Spring Garden station (SEPTA Metro)

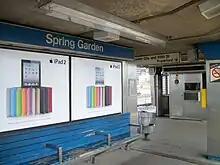
The platform at Spring Garden station

Spring Garden is one of the newest stations on the line. It opened in 1977 in conjunction with Interstate 95's routing through Philadelphia; about of the Market–Frankford Line tracks were realigned to the center median the highway. Spring Garden replaced the nearby Fairmount Avenue station, which was original to the Frankford Elevated that began serving trains in 1922. Fairmount Avenue was a "B" train skip-stop station, although that service pattern has since been discontinued.